Miguel Sevillano

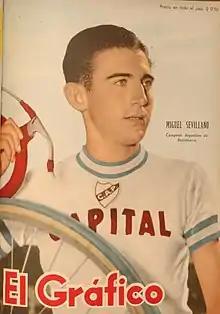

Miguel Sevillano (16 October 1928 – 3 November 1998) was an Argentine cyclist. He competed in the individual and team road race events at the 1948 Summer Olympics.